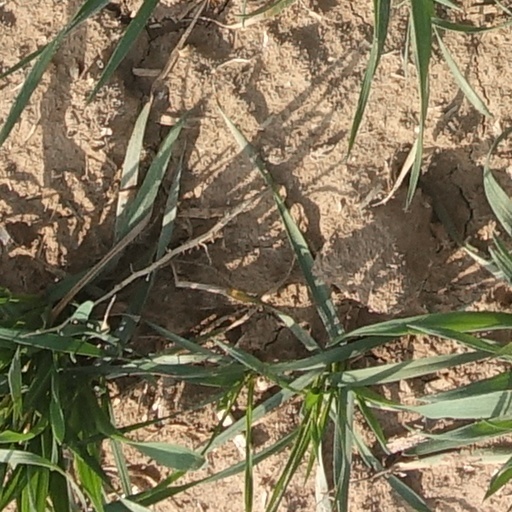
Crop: wheat